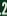
Number: 2